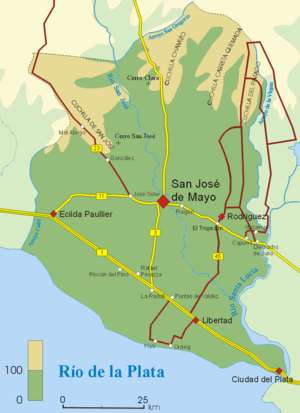
Le département de San José est situé dans le sud-ouest de l'Uruguay.